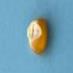
Maize quality: Good